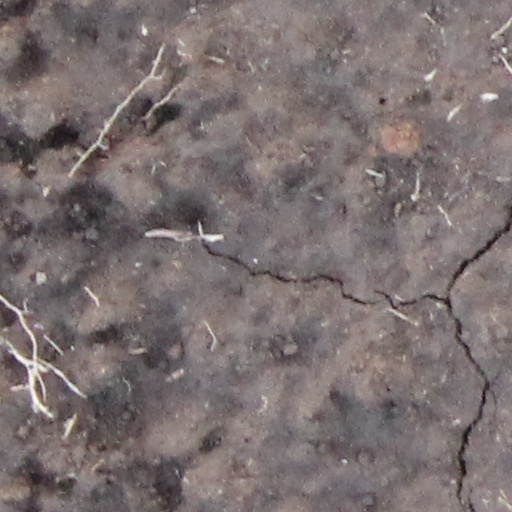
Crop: wheat